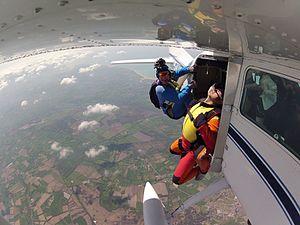
Sortie d'avion saut en parachute avec notre vidéo-man sur notre école de parachutisme.
Le « parachutisme ou la chute libre » est une activité consistant à chuter d'une hauteur allant d'une centaine de mètres à plusieurs milliers pour ensuite retourner sur terre avec l'aide d'un parachute. Si la personne s'élance d'un point fixe, on parle alors plutôt de saut de base.